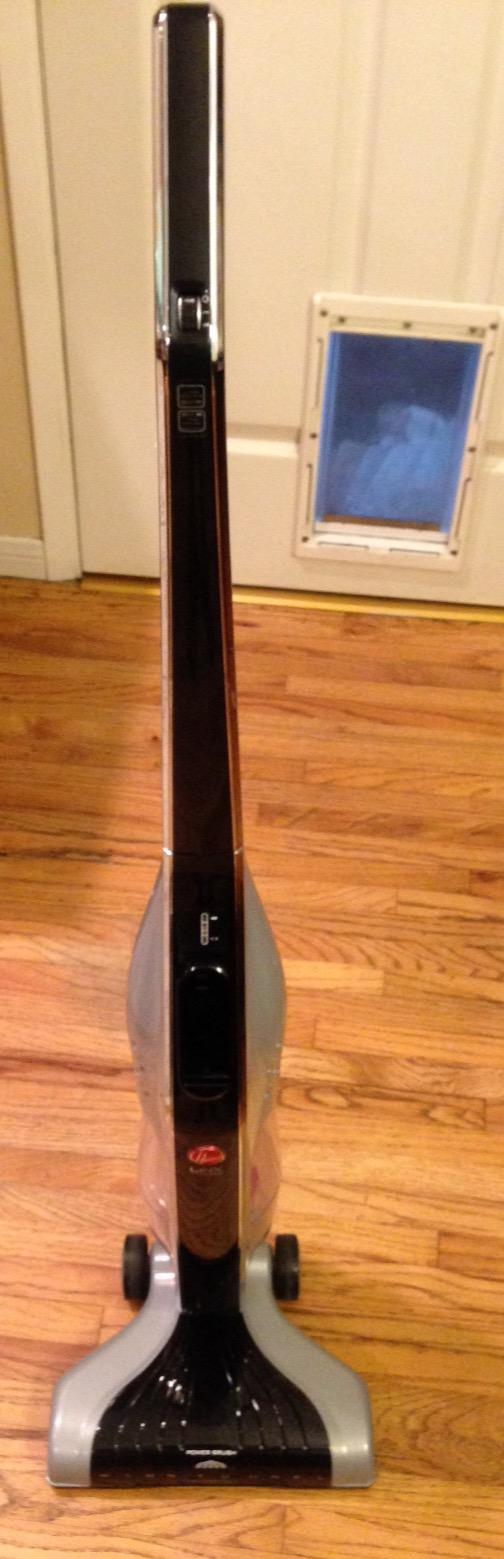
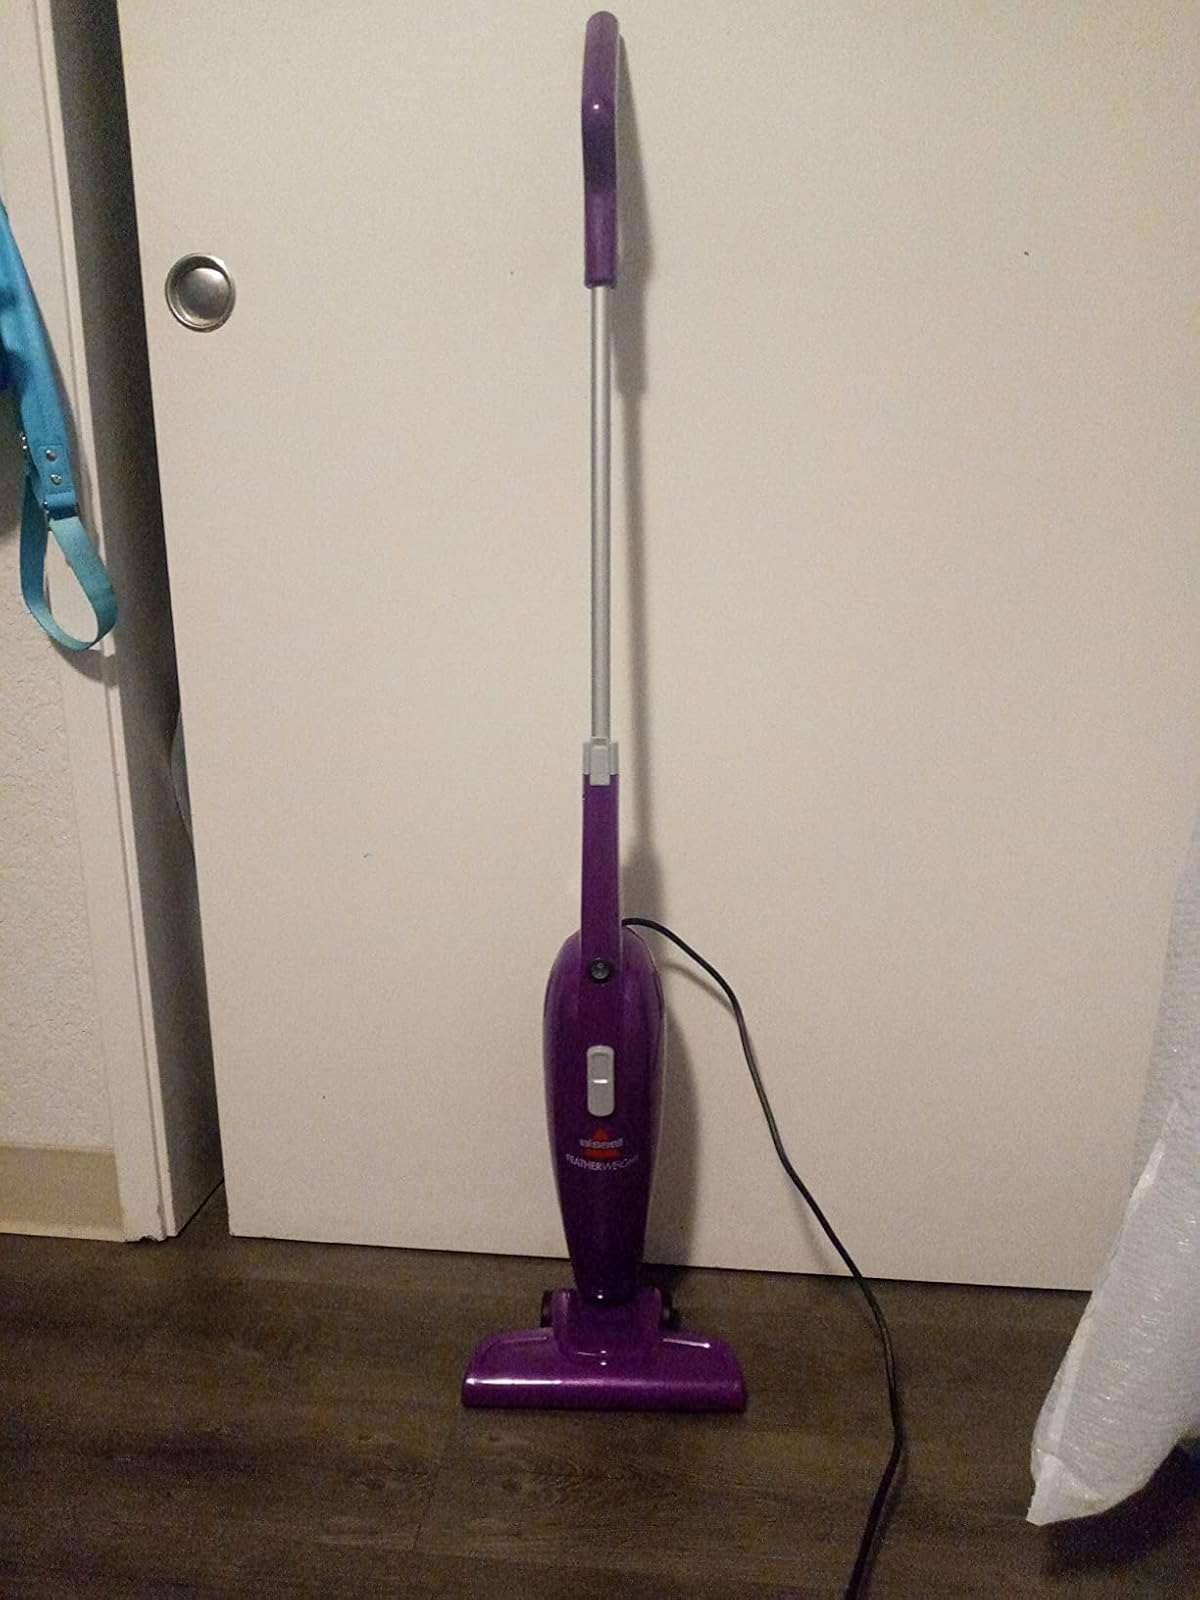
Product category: items_vacuum
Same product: no